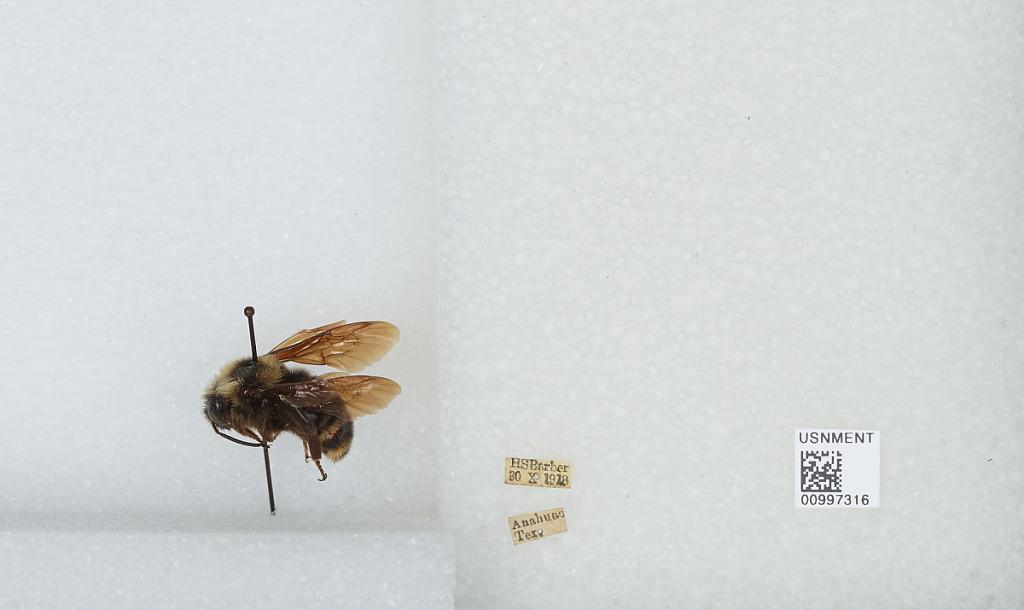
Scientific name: Bombus (Fervidobombus) fervidus fervidus (Fabricius)
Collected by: H. Barber
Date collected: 1918-10-30
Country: United States
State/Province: Texas
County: Chambers
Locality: Anahuac
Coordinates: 29.7686, -94.6792